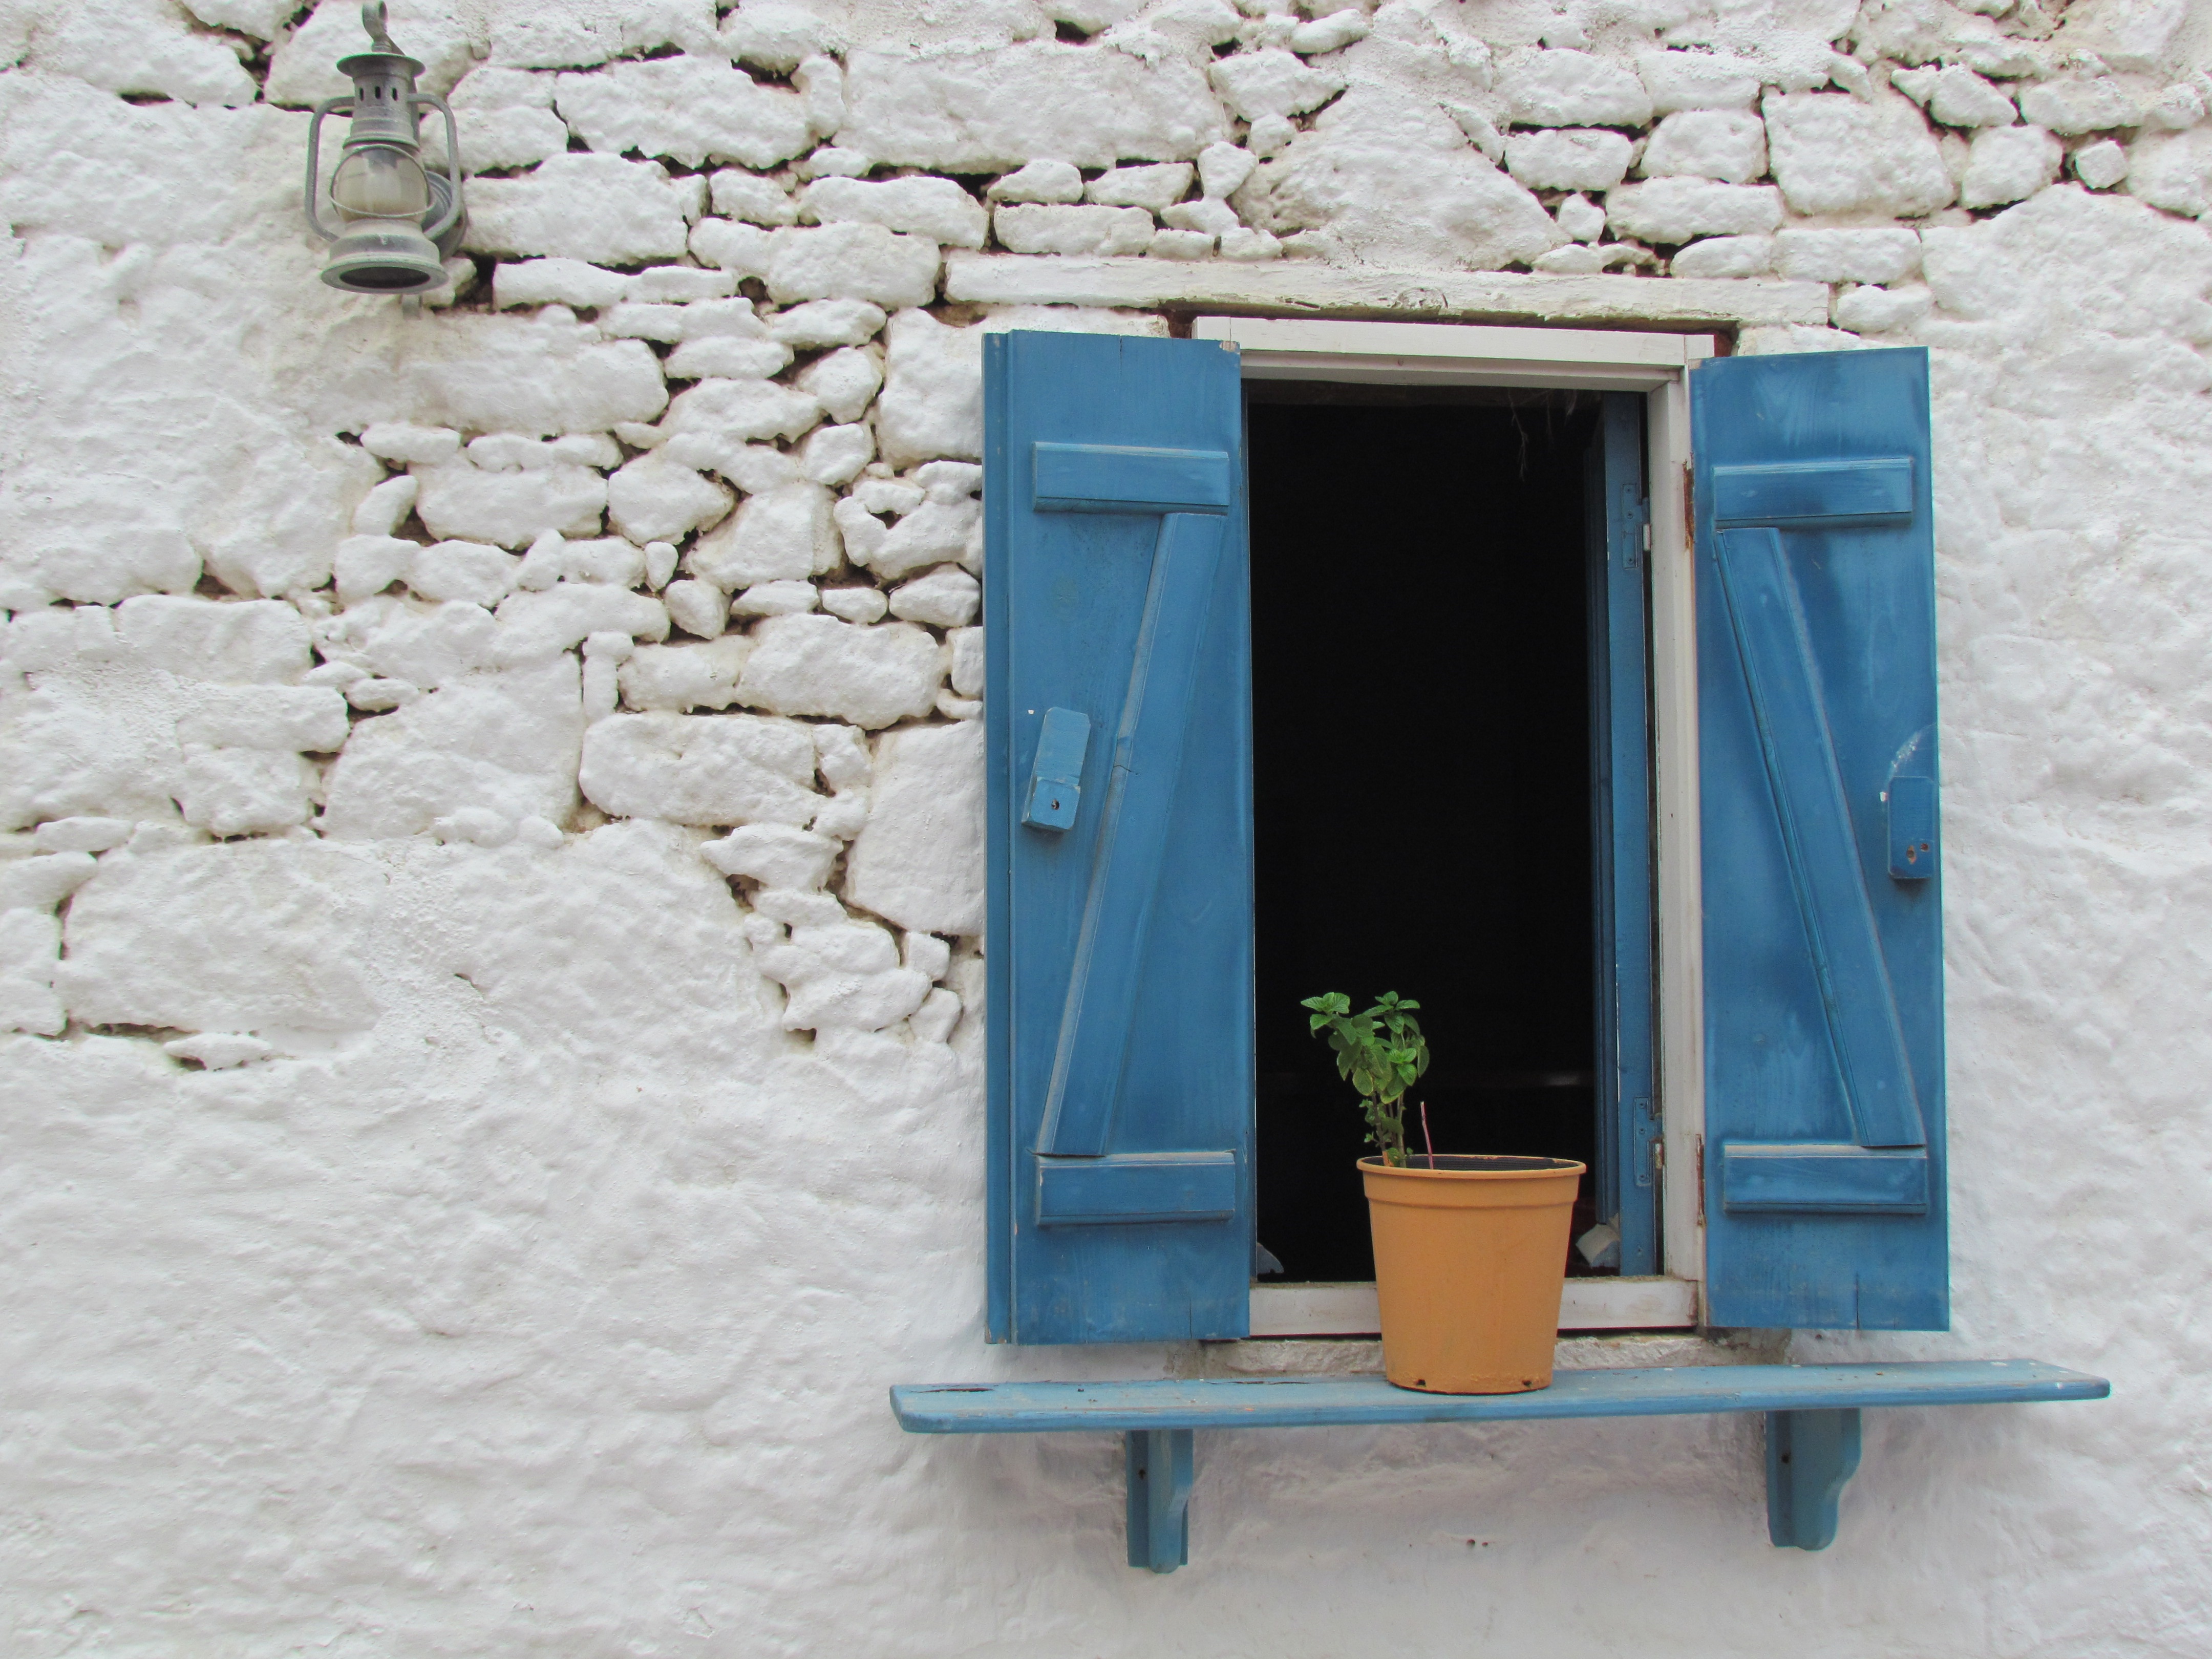
beach, sea, nature, ocean, architecture, wood, chair, window, wall, summer, tourist, travel, village, holiday, island, blue, furniture, colorful, clear water, colors, santorini, greece, picture frame, tourist attraction, corfu, greek island, karpathos, greek window